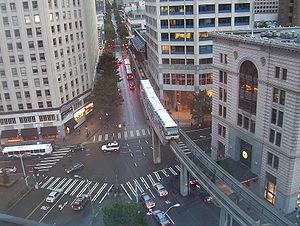
Seattle est la plus grande ville de l'État de Washington et du Nord-Ouest des États-Unis. Elle est située entre le Puget Sound et le lac Washington, à environ 155 km au sud de la frontière entre le Canada et les États-Unis. Elle est le siège du comté de King.